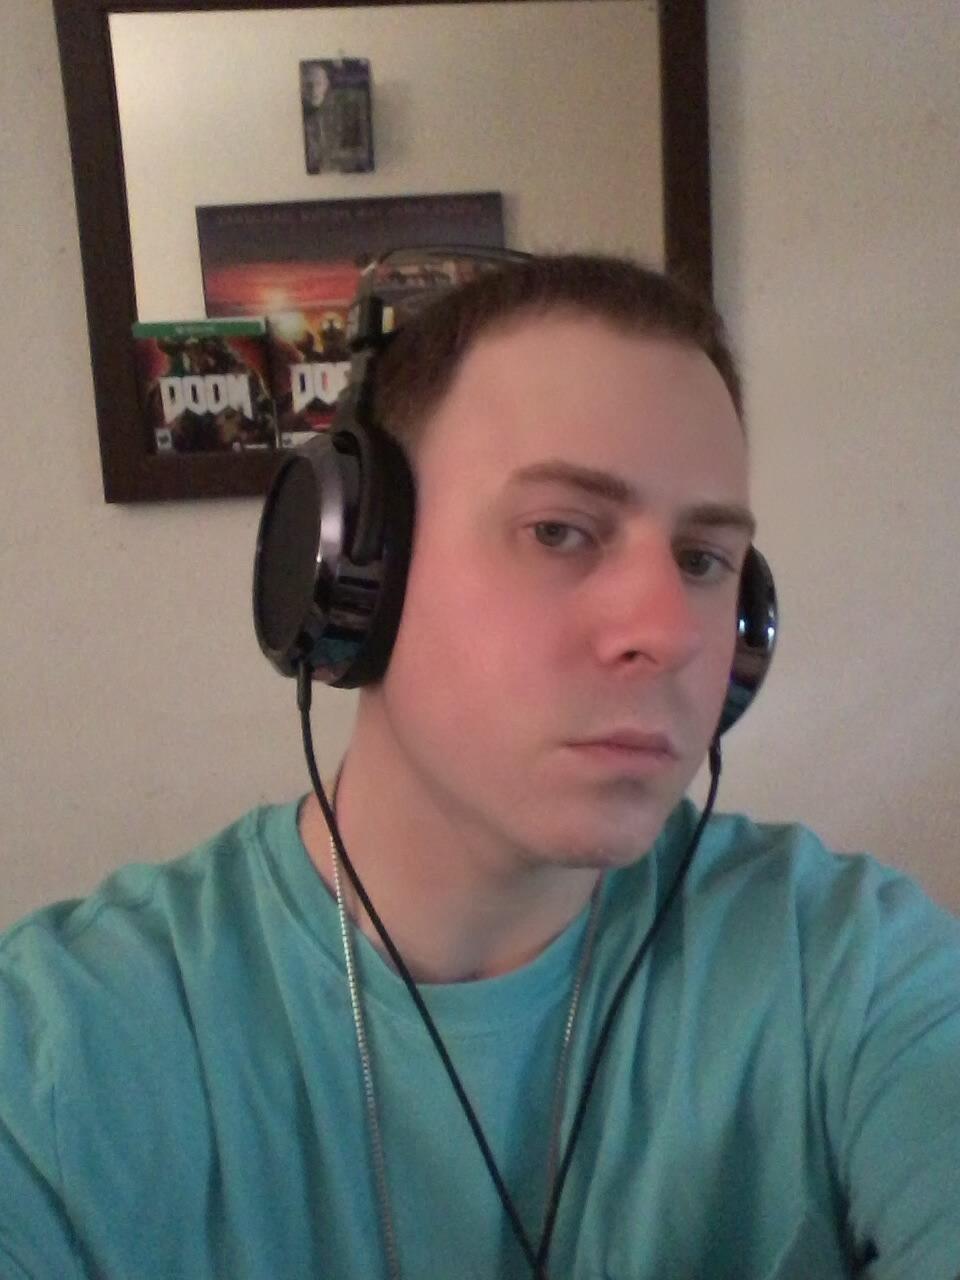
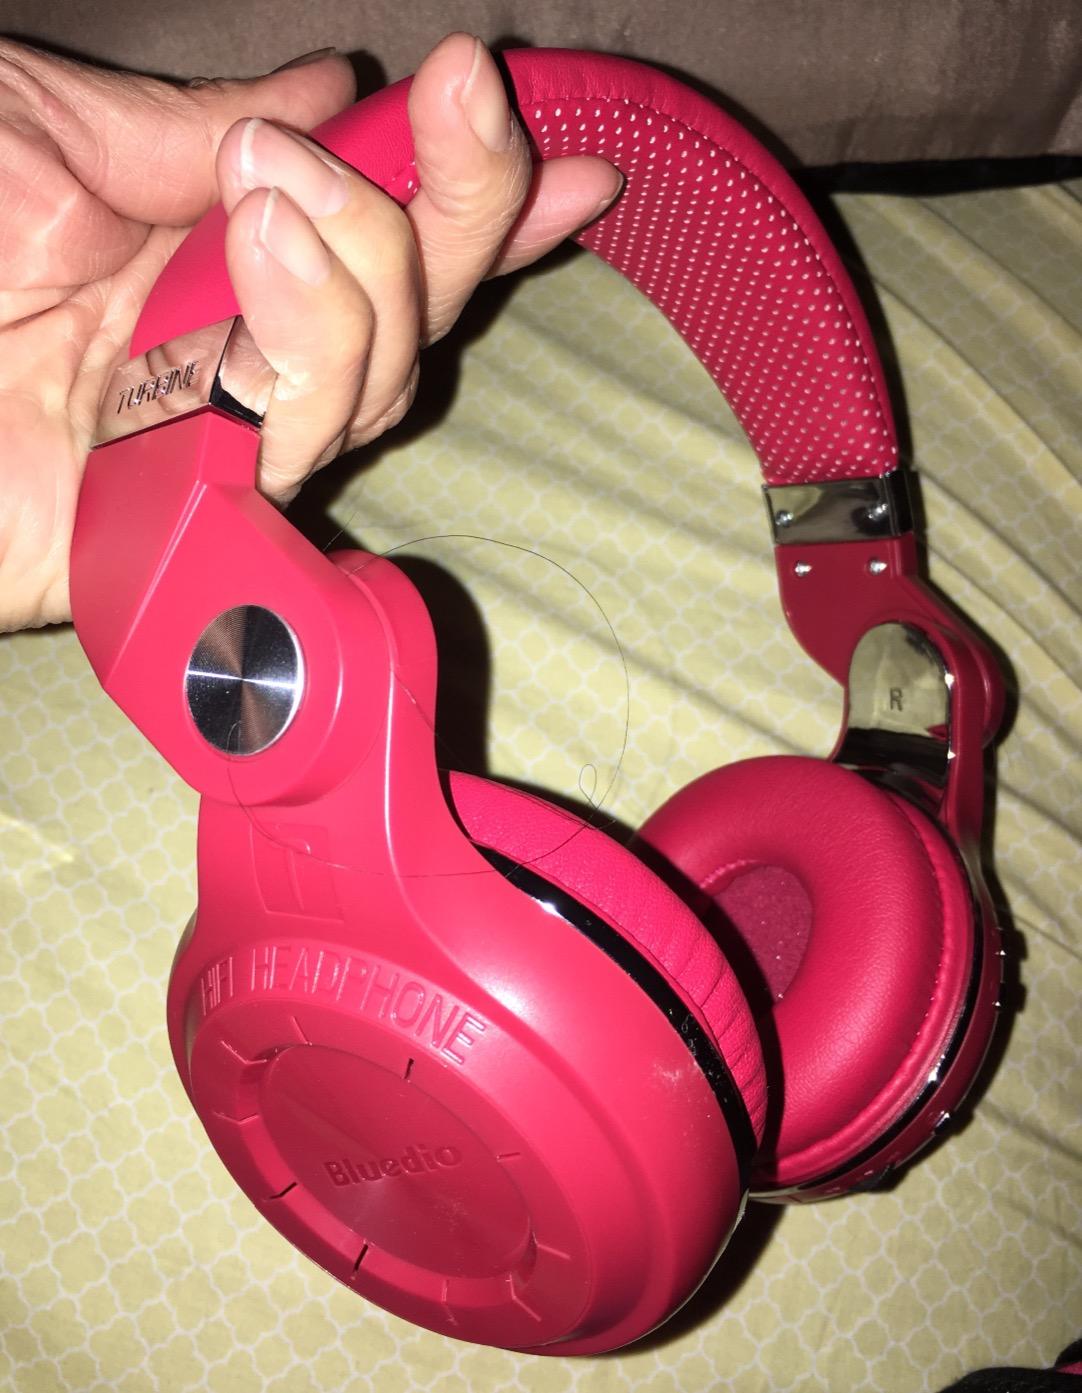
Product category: headphones
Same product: no